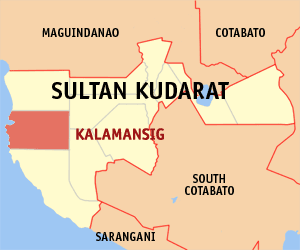
Kalamansig est une localité de la province de Sultan Kudarat, aux Philippines. En 2015, elle compte 49 059 habitants.